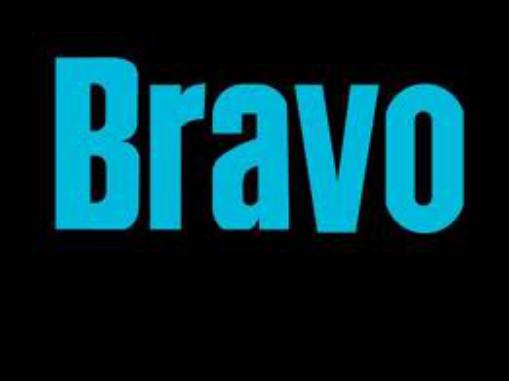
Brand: Bravo
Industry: Others